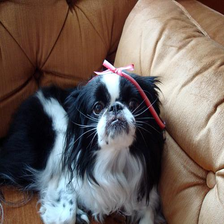
Species: dog
Breed: japanese chin